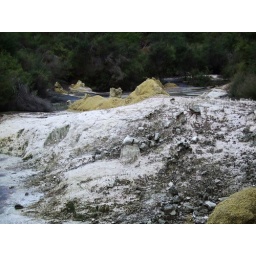
The sulphur mounds were formed under water and exposed when the area was drained for roads in the '50s.